Godred Crovan

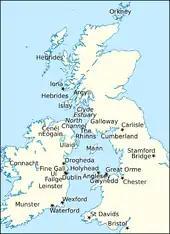
Locations relating to Godred's life and times

While the familial origins of Godred Crovan aren't completely proven, it appears certain that he was a direct descendant of Amlaíb Cúarán, King of Northumbria and Dublin. Although the thirteenth- to fourteenth-century "Chronicle of Mann" calls him in Latin "... ", implying that his father was named Aralt, the fourteenth-century "Annals of Tigernach" instead calls him in Gaelic "... ", contrarily implying that it was Godred's grandfather who was named Aralt. Godred, therefore, may have been either a son, nephew, or brother of Ímar mac Arailt, King of Dublin. However, the early-thirteenth-century pedigree "Achau Brenhinoedd a Thywysogion Cymru" in the Welsh collection of genealogical tracts records ""Gwrthryt Mearch"" (Godred Crovan) as the son of ""Harallt Ddu"" (Harald "The Black" of Islay), who in turn was the son of ""Ifor Gamle"" (Ímar mac Arailt). As such, it appears that Godred was not the son, nephew or brother, but, in fact, the grandson of Ímar mac Arailt, King of Dublin, patrilineal descendant of Amlaíb Cúarán, King of Northumbria and Dublin, and member of the Uí Ímair. The chronicle's passage may further cast light on Godred's familial origins. Although "" may represent Iceland, there is no other evidence linking Godred to this island. Alternately, the word may instead represent the Hebridean island of Islay, where he is otherwise known to have ended his life. Another possibility is that "" represents Ireland, which, if correct, would evidence Godred's close familial links with that particular island. Whatever the case, according to the same source, he had been brought up on Mann.